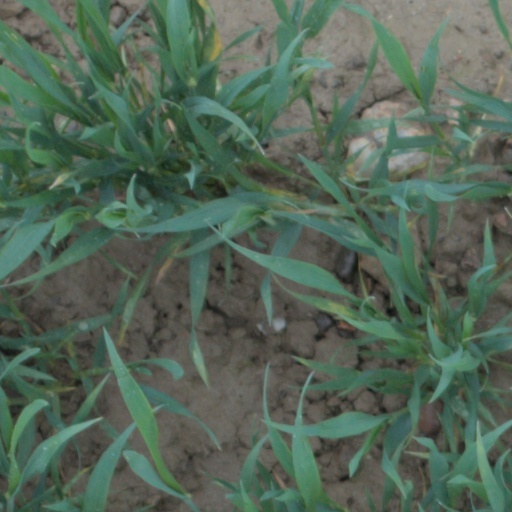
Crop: wheat